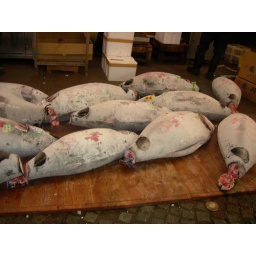
taken at fish market at tsukiji in tokyo, 6am